Bird visual acuity rendering: 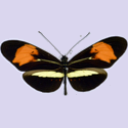
Butterfly visual acuity rendering: 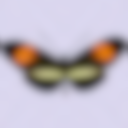
Species: erato
Subspecies: phyllis
Sex: male
View: dorsal
Hybrid status: subspecies synonym
Locality: Urucum BRA MS
Coordinates: -19.15, -57.633